Joseph Barclay Pentland

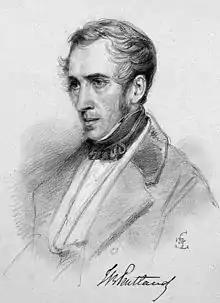
Pencil drawing of Joseph Barclay Pentland by Carlo Ernesto Liverati

Joseph Barclay Pentland (17 January 1797 – 12 July 1873) was an Irish geographer, natural scientist, and traveller. Born in Ballybofey (County Donegal, Ireland), Pentland was educated at Armagh. He also studied in Paris, and worked with Georges Cuvier.